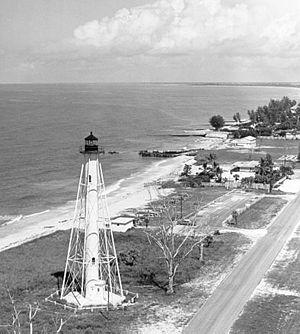
Le phare arrière de Delaware Breakwater était un phare servant de feu d'alignement arrière situé sur le Delaware Breakwater dans la baie de la Delaware, à l'ouest de la ville de Lewes dans le comté de Sussex, Delaware.
Le phare de Gasparilla Island est un phare situé à l'extrémité sud de Gasparilla Island à Boca Grande, dans le comté de Lee en Floride.